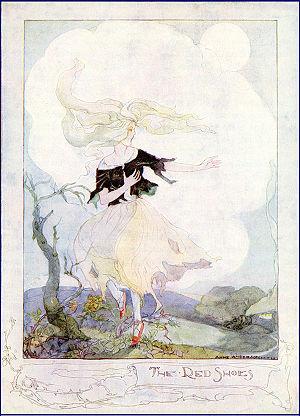
Les Chaussons rouges, parfois appelé Les Souliers rouges, est un conte de Hans Christian Andersen paru en 1845.